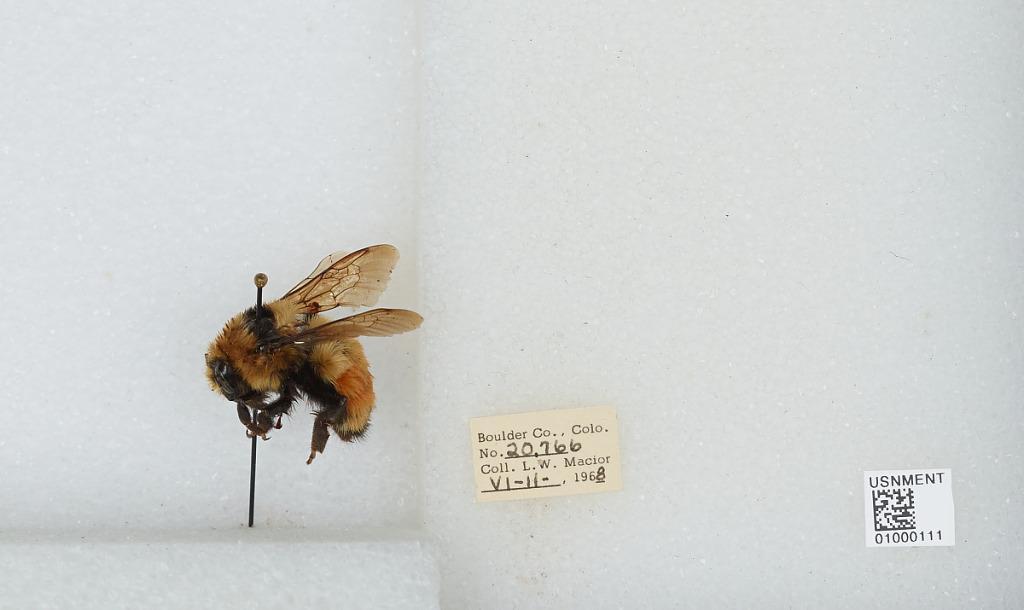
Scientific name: Bombus (Pyrobombus) huntii Greene
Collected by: L. Macior
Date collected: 1968-6-11
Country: United States
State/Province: Colorado
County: Boulder
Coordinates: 40.09, -105.36